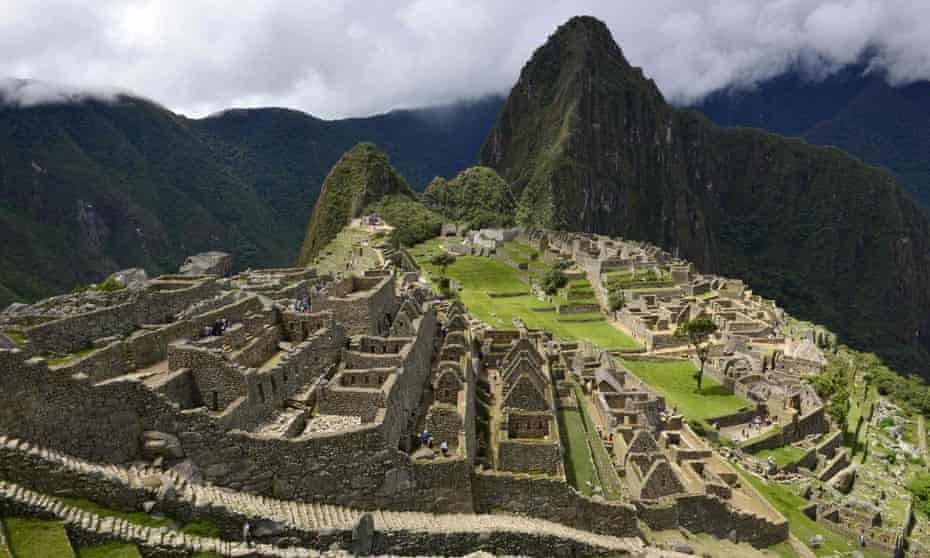
Landmark: Machu Picchu